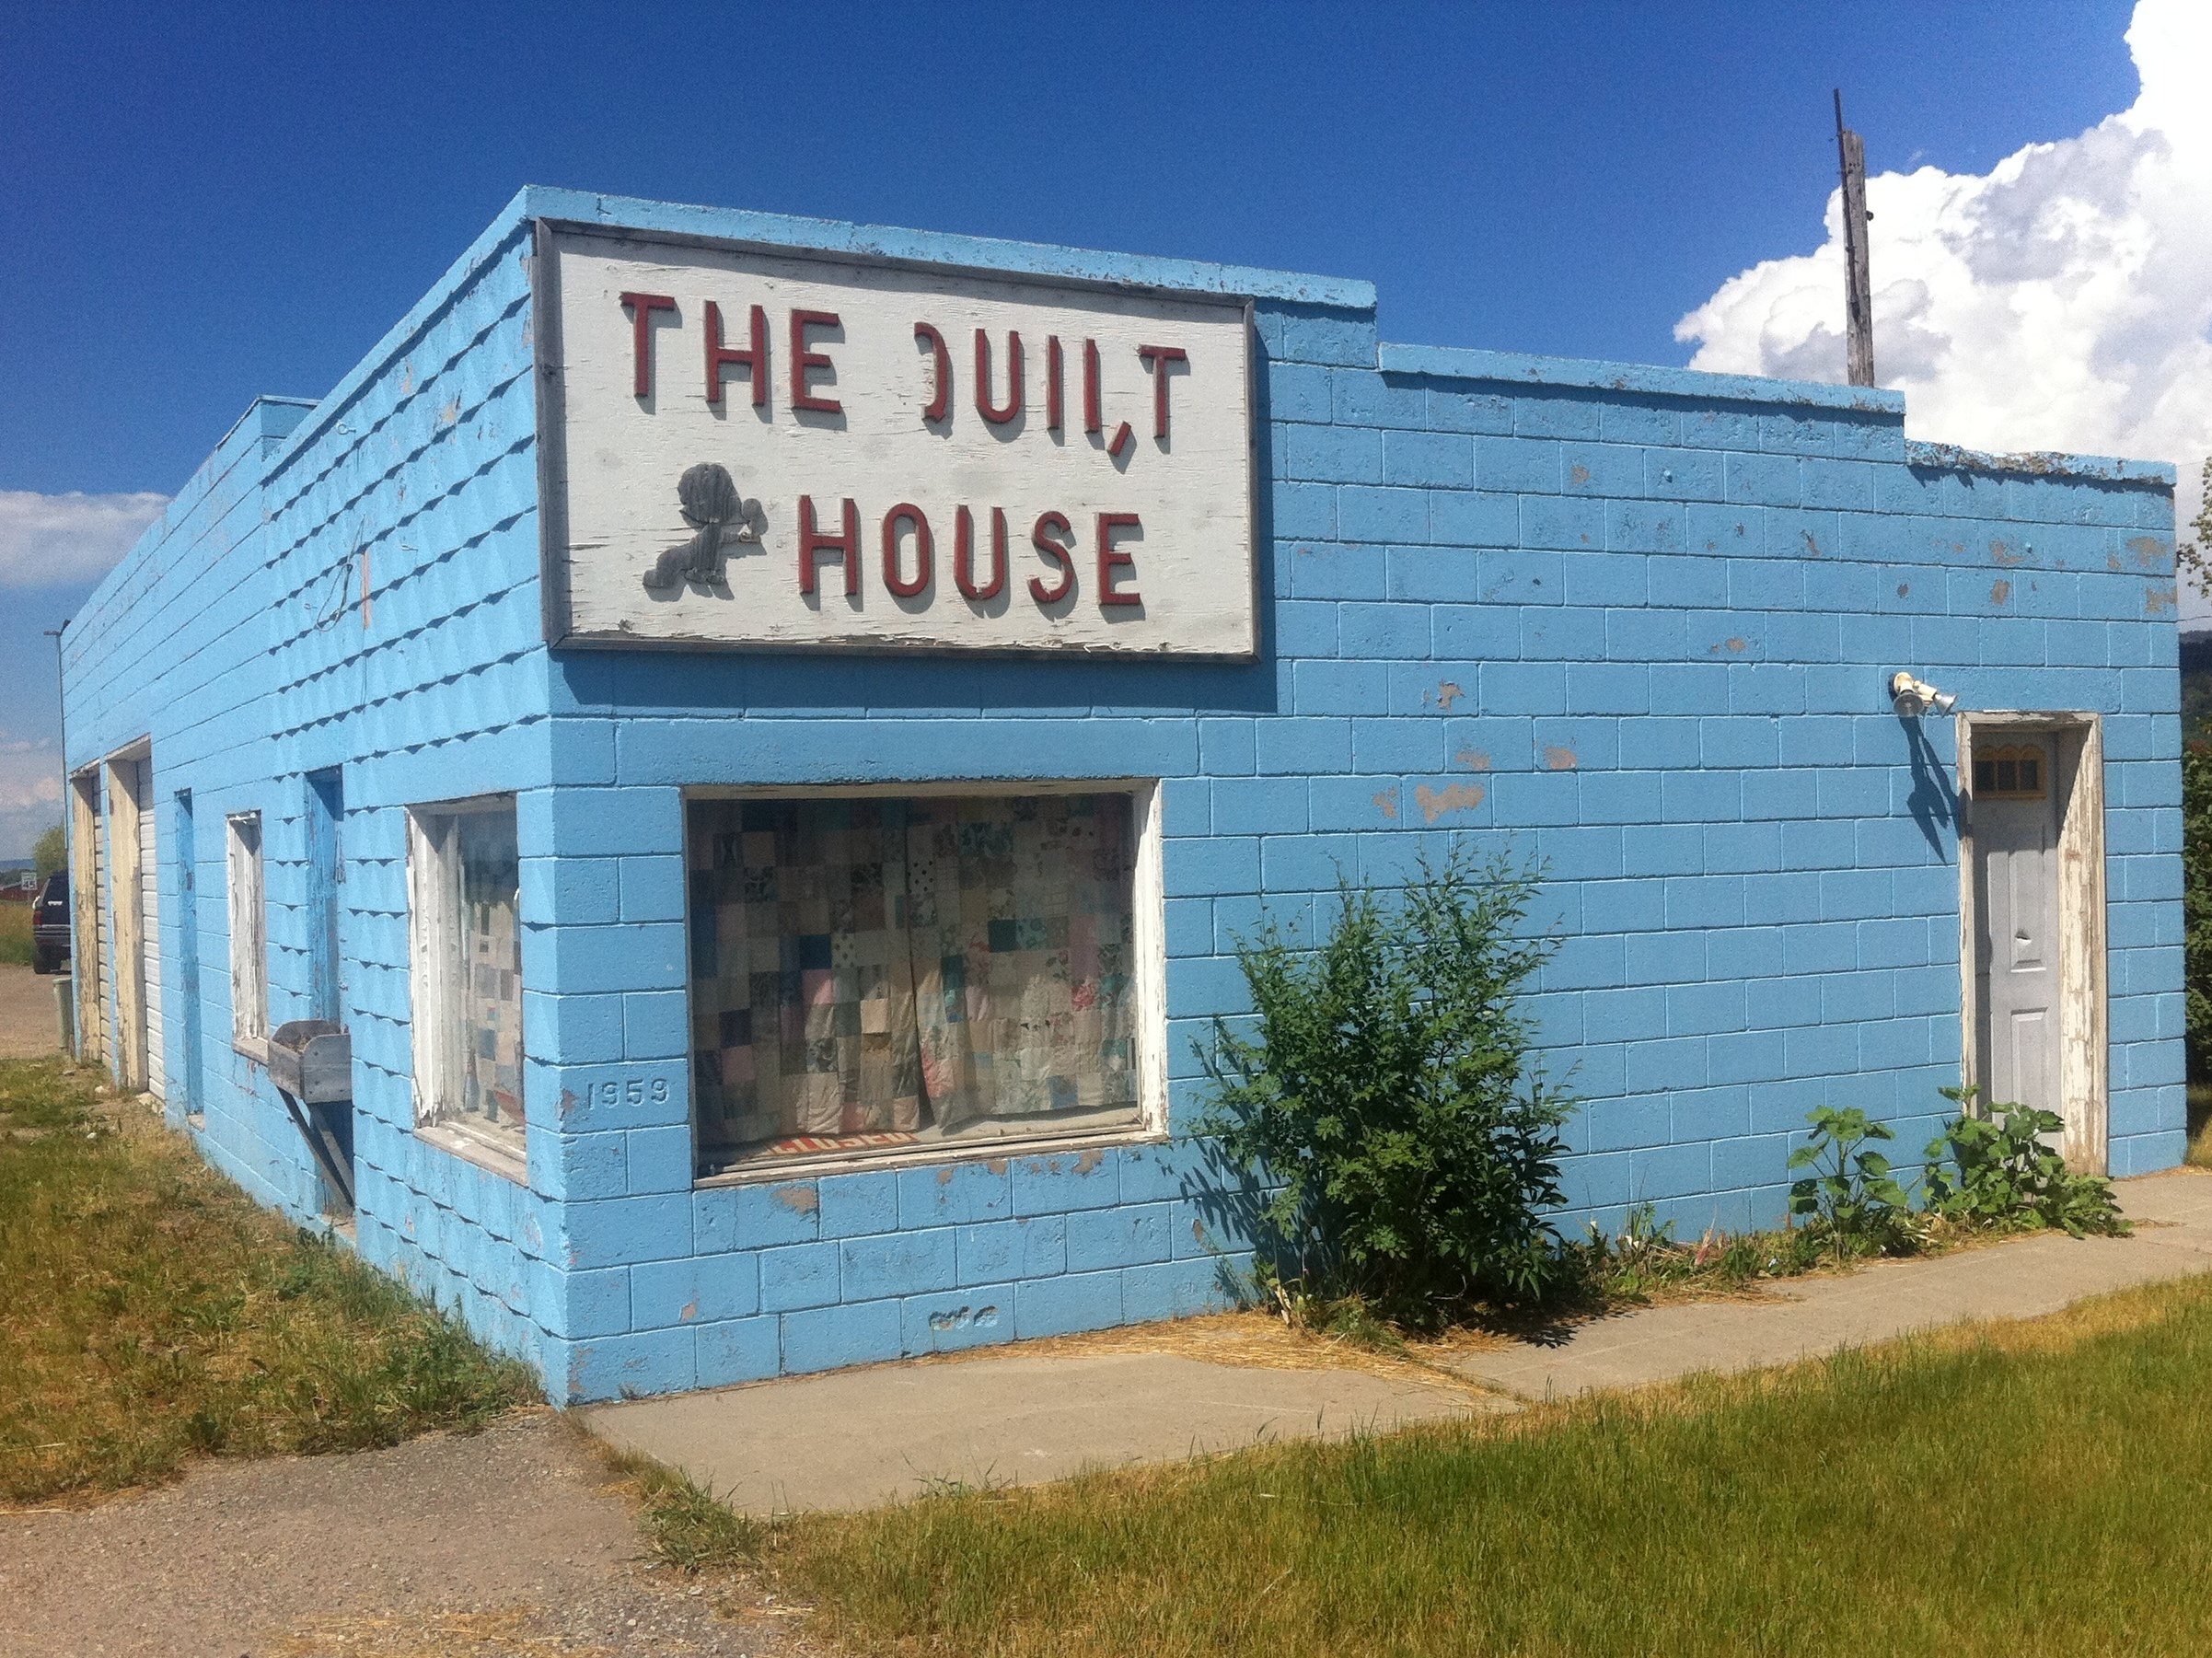
building, home, cottage, facade, property, odyssey, 2011365, idaho, real estate